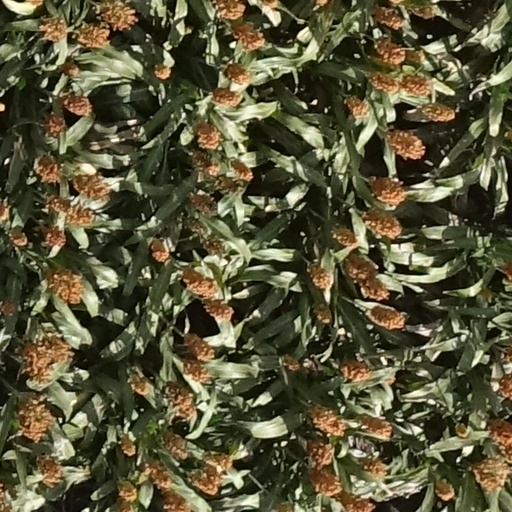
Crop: sorghum